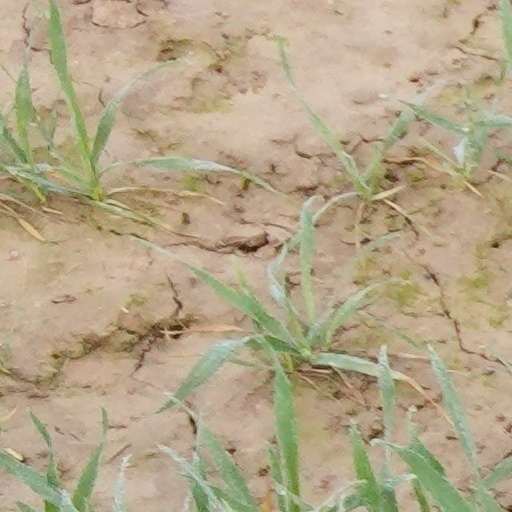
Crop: wheat